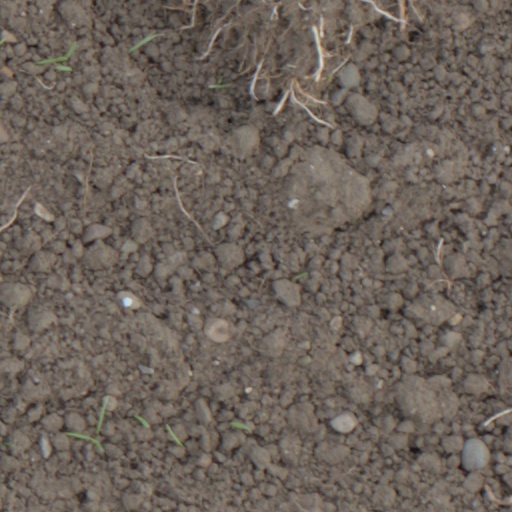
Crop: wheat